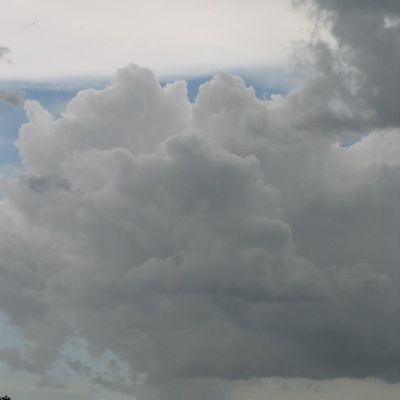
Cloud type: Cumulus (Cu)